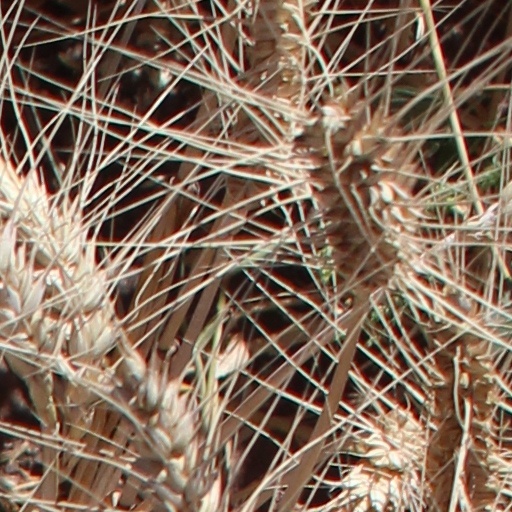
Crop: wheat